Bridled nail-tail wallaby

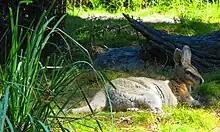
Male bridled nail-tail wallaby at David Fleay Wildlife Park, Burleigh Heads, Queensland

The species are most active during the night-time and dusk periods. Day is usually spent sleeping in hollows near bushes or trees. In modern habitats, nail-tails keep close to the edges of pasture grasses. These wallabies have a reputation as shy and solitary animals. They may occasionally form small groups of up to four to feed together when grazing is in short supply.